I Don't Wanna Cry

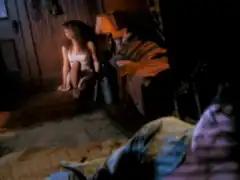
A woman and a man looking sad inside of a dark home.

Carey's video album "The First Vision" (1991) presents a preview of the song's music video. The clip captures her singing amid red-orange lighting on an empty stage. Larry Jordan directed the official video for "I Don't Wanna Cry", which Columbia released in April1991. He had previously done so for "Someday". The sepia-toned video features Carey and a male model in a dark Midwestern United States home surrounded by candles and empty picture frames. After brooding over their tainted relationship, she enters a wheat field and cries.